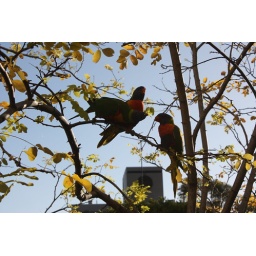
Was thrilled to see these three in the tree off our balcony